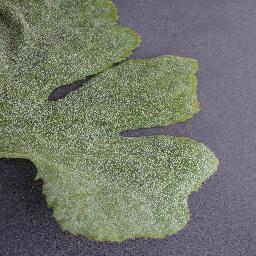
Label: Squash___Powdery_mildew